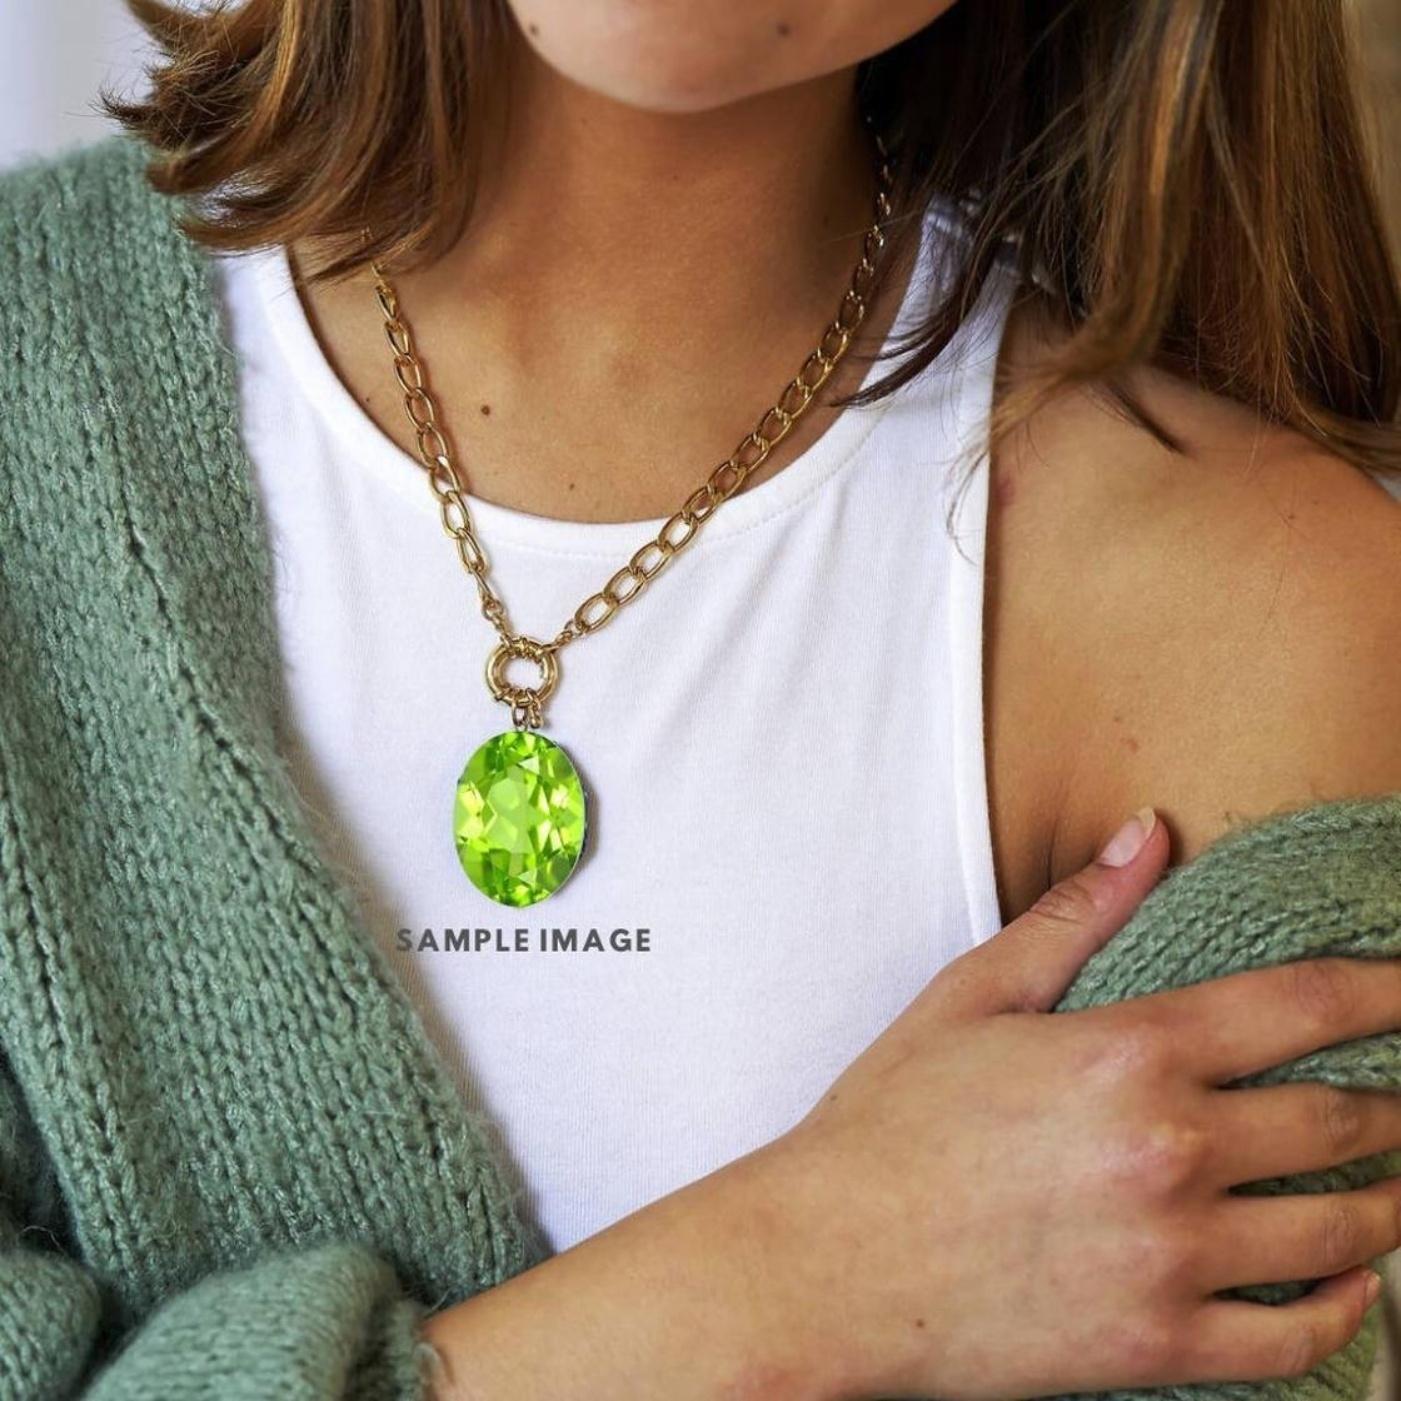
Chopra Gems Brass Peridot Stone Pendant Green (Men and Women) (Pendant_RSs92)
Type: Necklaces & Pendants
Brand: Chopra Gems & Jewellery
Price: Rs. 499
 Peridot was a very famous stone during ancient times.This stone is substitute of emerald. Peridots have magical and mystical properties associated with them. Some of its benefits areperidots increase strength and vitality in people.They have a calming effect on the wearer. They are also said to bring happiness and warmth in the lives of people.They increase strength in people and reduce anxiety.When used as a necklace, they become a protector against negative emotions.They are known to have healing effect on liver and gall bladder.They help people in understanding relationships and their values. Since this stone is related to happiness, love and truth, it instills a sense of truthfulness in people and makes them think in a rational way.This stone releases negativity and brings clarity in thoughts.
Features: Type pendant,Color green,Material brass
Included: Peridot Stone Pendant